Respect Party

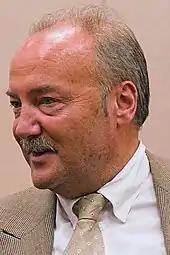
George Galloway in September 2005

Respect emerged from the British anti-war movement which had developed from late 2001 onward. The Stop the War Coalition (StWC) had been established in September 2001, with a central role being played by the Socialist Workers Party (SWP), which was then the largest radical left group in the UK. The StWC's president was Tony Benn, a Labour Member of Parliament (MP) until 2001, while it also gained the support of several rebel Labour MPs, among them Katy Clark, Jeremy Corbyn, Tam Dalyell, Alice Mahon, and George Galloway. The StWC had also attracted significant support from within Britain's Muslim community, and the Muslim Association of Britain (MAB) officially affiliated itself with the coalition. The movement politicised a large number of young British Muslims, among them Salma Yaqoob, who became the head of the StWC branch in Birmingham.